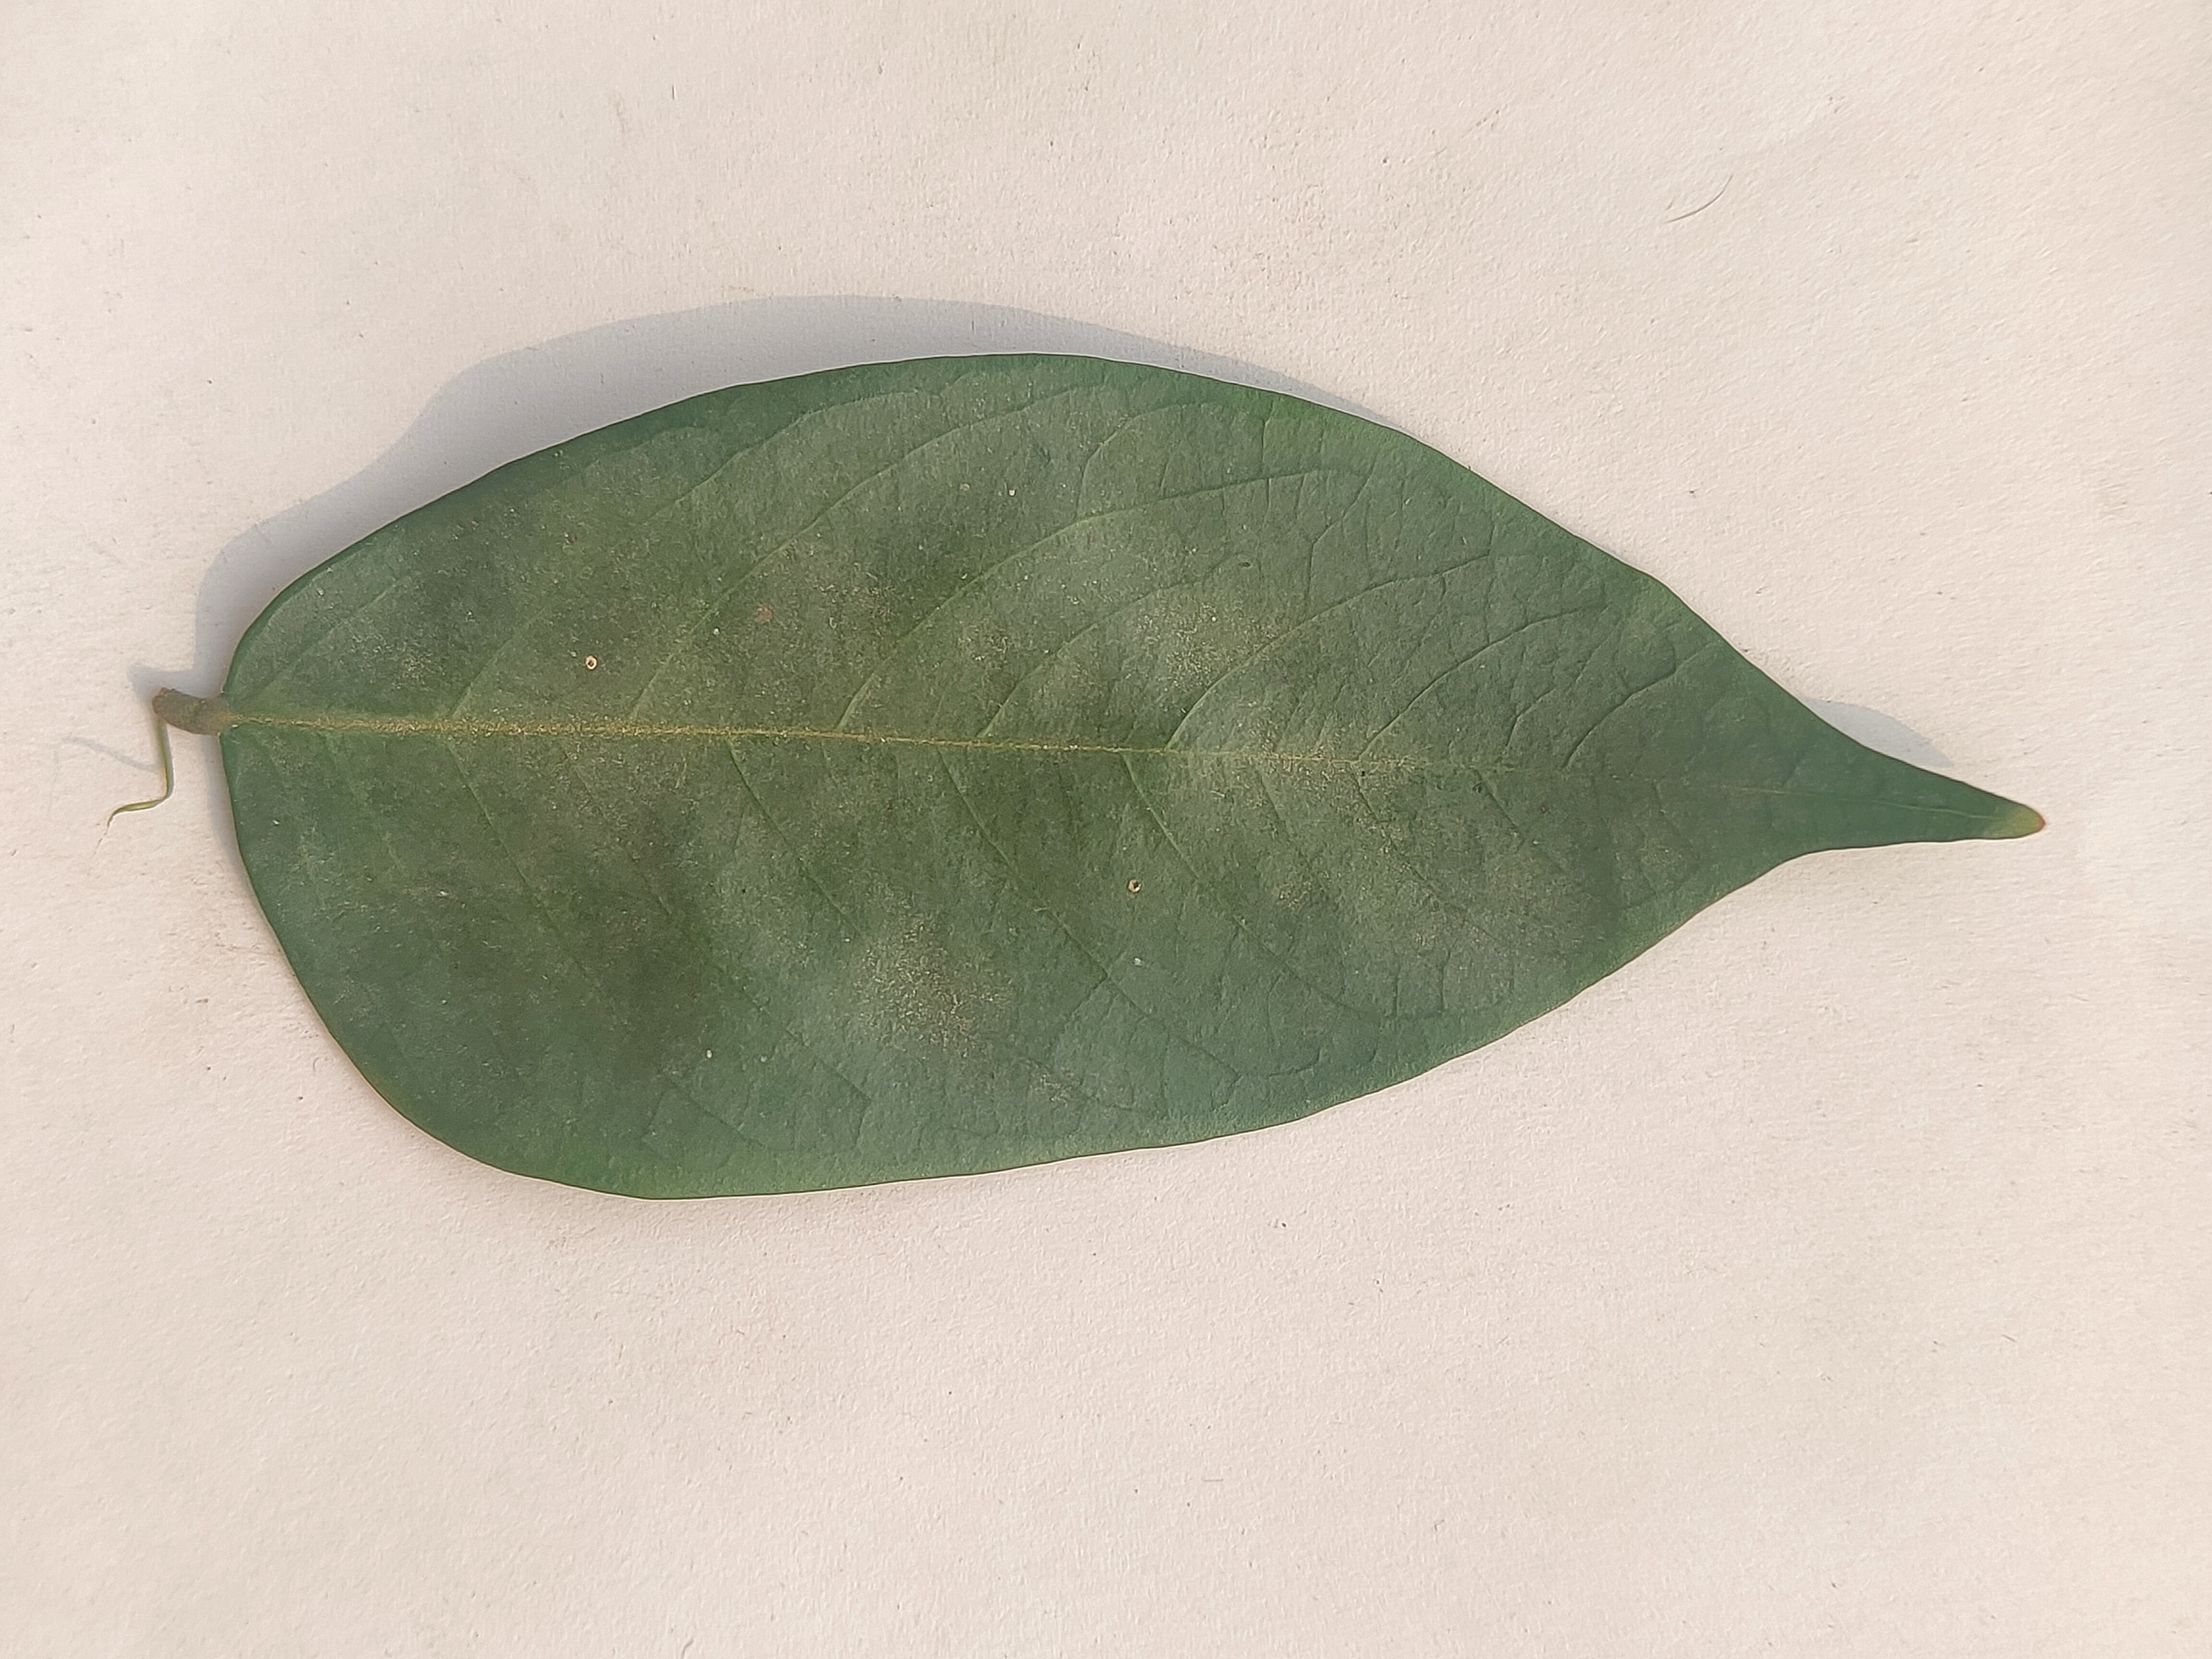
Leaf variety: Star Fruit